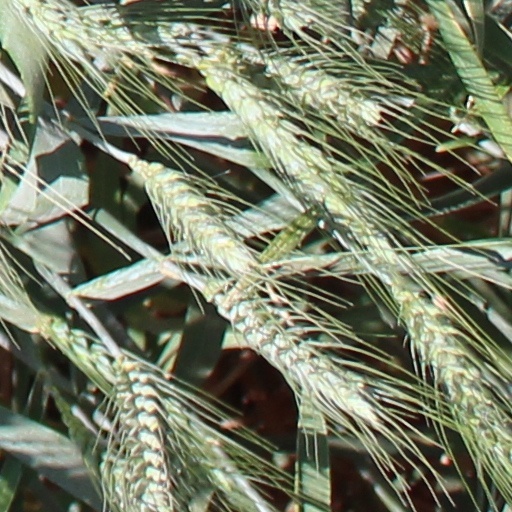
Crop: wheat